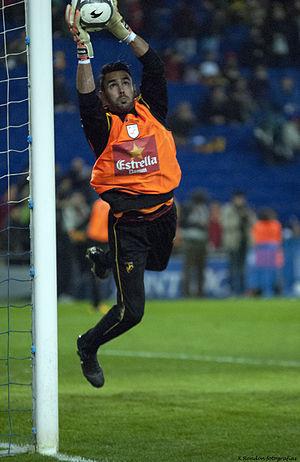
Jordi Codina Rodríguez est un footballeur espagnol, né le 27 avril 1982 à Barcelone, évoluant au poste de gardien de but.